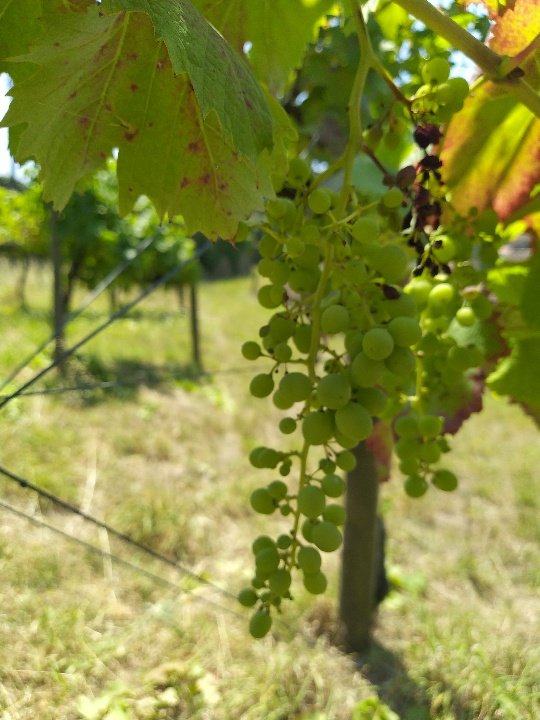
Berries visible: 68
Grape clusters: 1